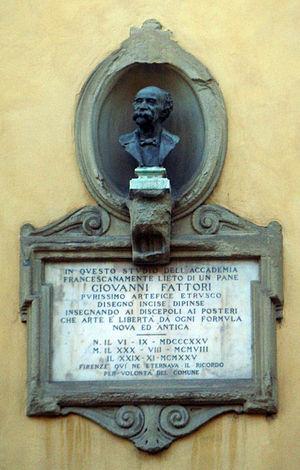
Giovanni Fattori est un peintre un dessinateur, et un aquafortiste italien du XIXᵉ siècle. C'est l'un des plus importants représentants du mouvement des Macchiaioli.